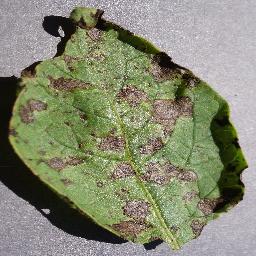
Etiqueta: Tizon_Temprano